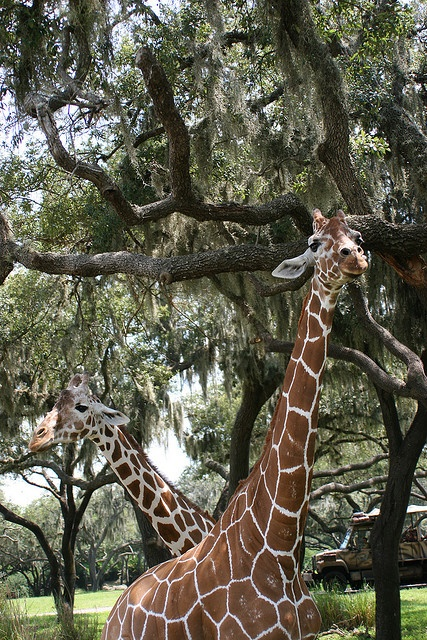
there are two very tall giraffes standing under the trees
Two giraffe standing next to one another with trees with a vehicle behind them in the distance.
Two giraffes under the trees on a sunny day
A giraffe that is standing underneath a tree.
A giraffe standing next to a tree covered in leaves.